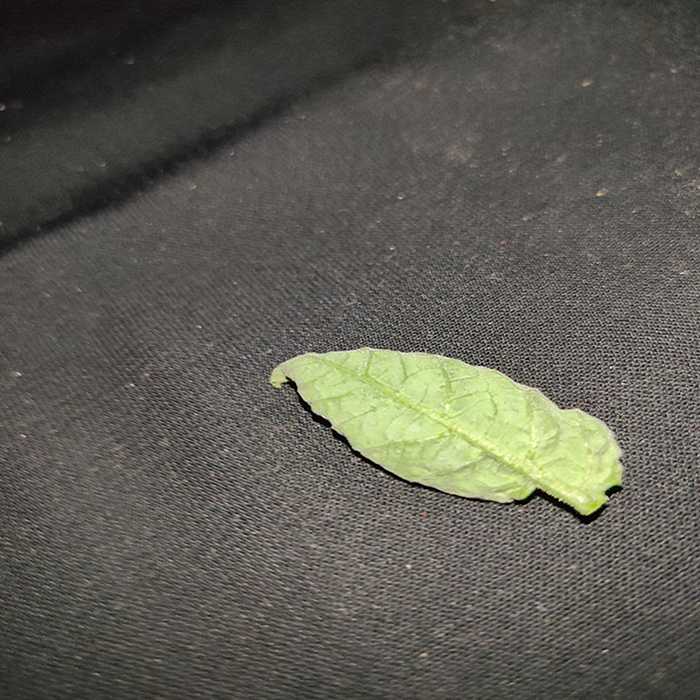
Plant: Tomato
Label: Tomato leaf curl virus